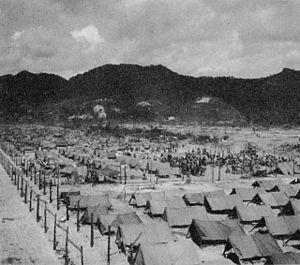
Cet article présente l'histoire des îles Ryūkyū, archipel situé au sud-ouest des quatre principales îles du Japon.